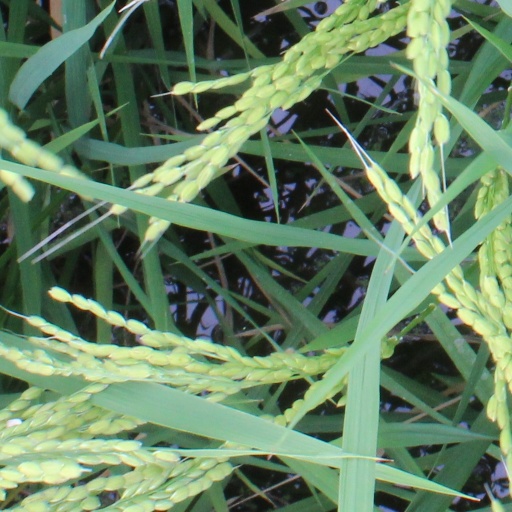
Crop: rice